Room and pillar mining

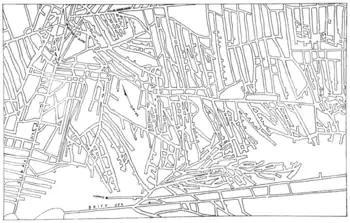
A Maryland coal mine from 1850

Room and pillar mining is one of the oldest mining methods. Early room and pillar mines were developed more or less at random, with pillar sizes determined empirically and headings driven in whichever direction was convenient.